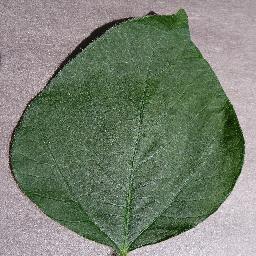
Label: Soybean___healthy